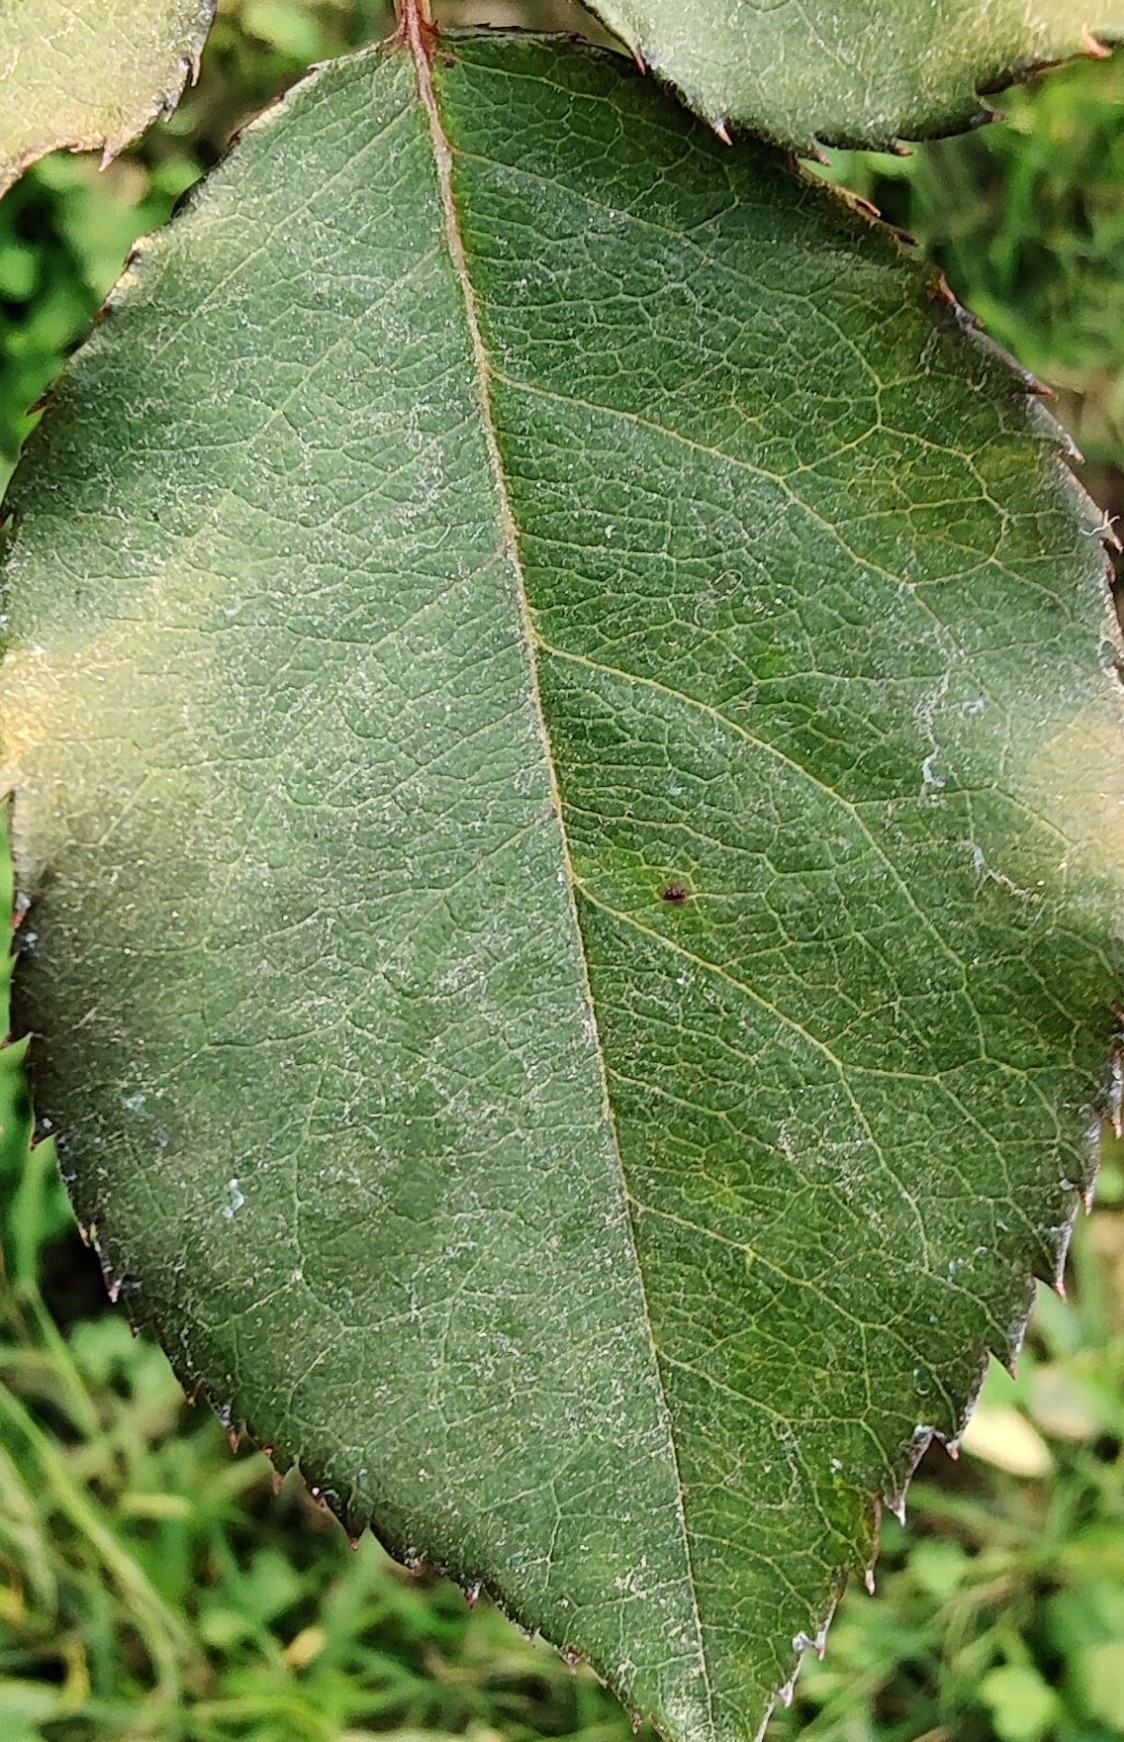
Label: Fresh Leaf